Arturo Toscanini

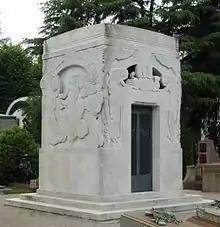
Toscanini's family tomb at the Monumental Cemetery of Milan in 2015

Toscanini suffered a stroke on New Year's Day 1957, and he died on January 16, at the age of 89 at his home in the Riverdale section of the Bronx in New York City. It was his daughter Wally's 57th birthday. His body was returned to Italy and was entombed in the Cimitero Monumentale in Milan. His epitaph is taken from one account of his remarks concluding the 1926 premiere of Puccini's unfinished "Turandot": ""Qui finisce l'opera, perché a questo punto il maestro è morto"" ("Here the opera ends, because at this point the maestro died").